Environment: real
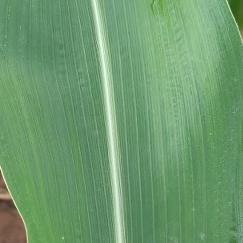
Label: healthy